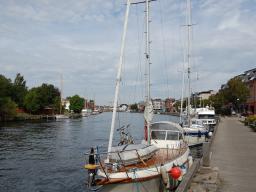
Label: Background_without_leaves